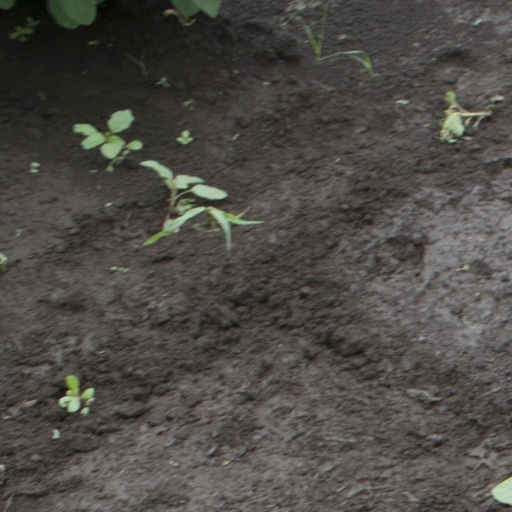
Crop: soybean